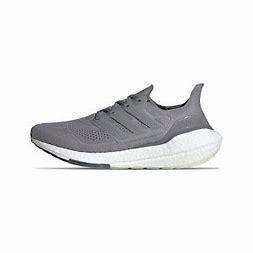
Brand: Adidas
Model: Ultraboost 21 Lauf